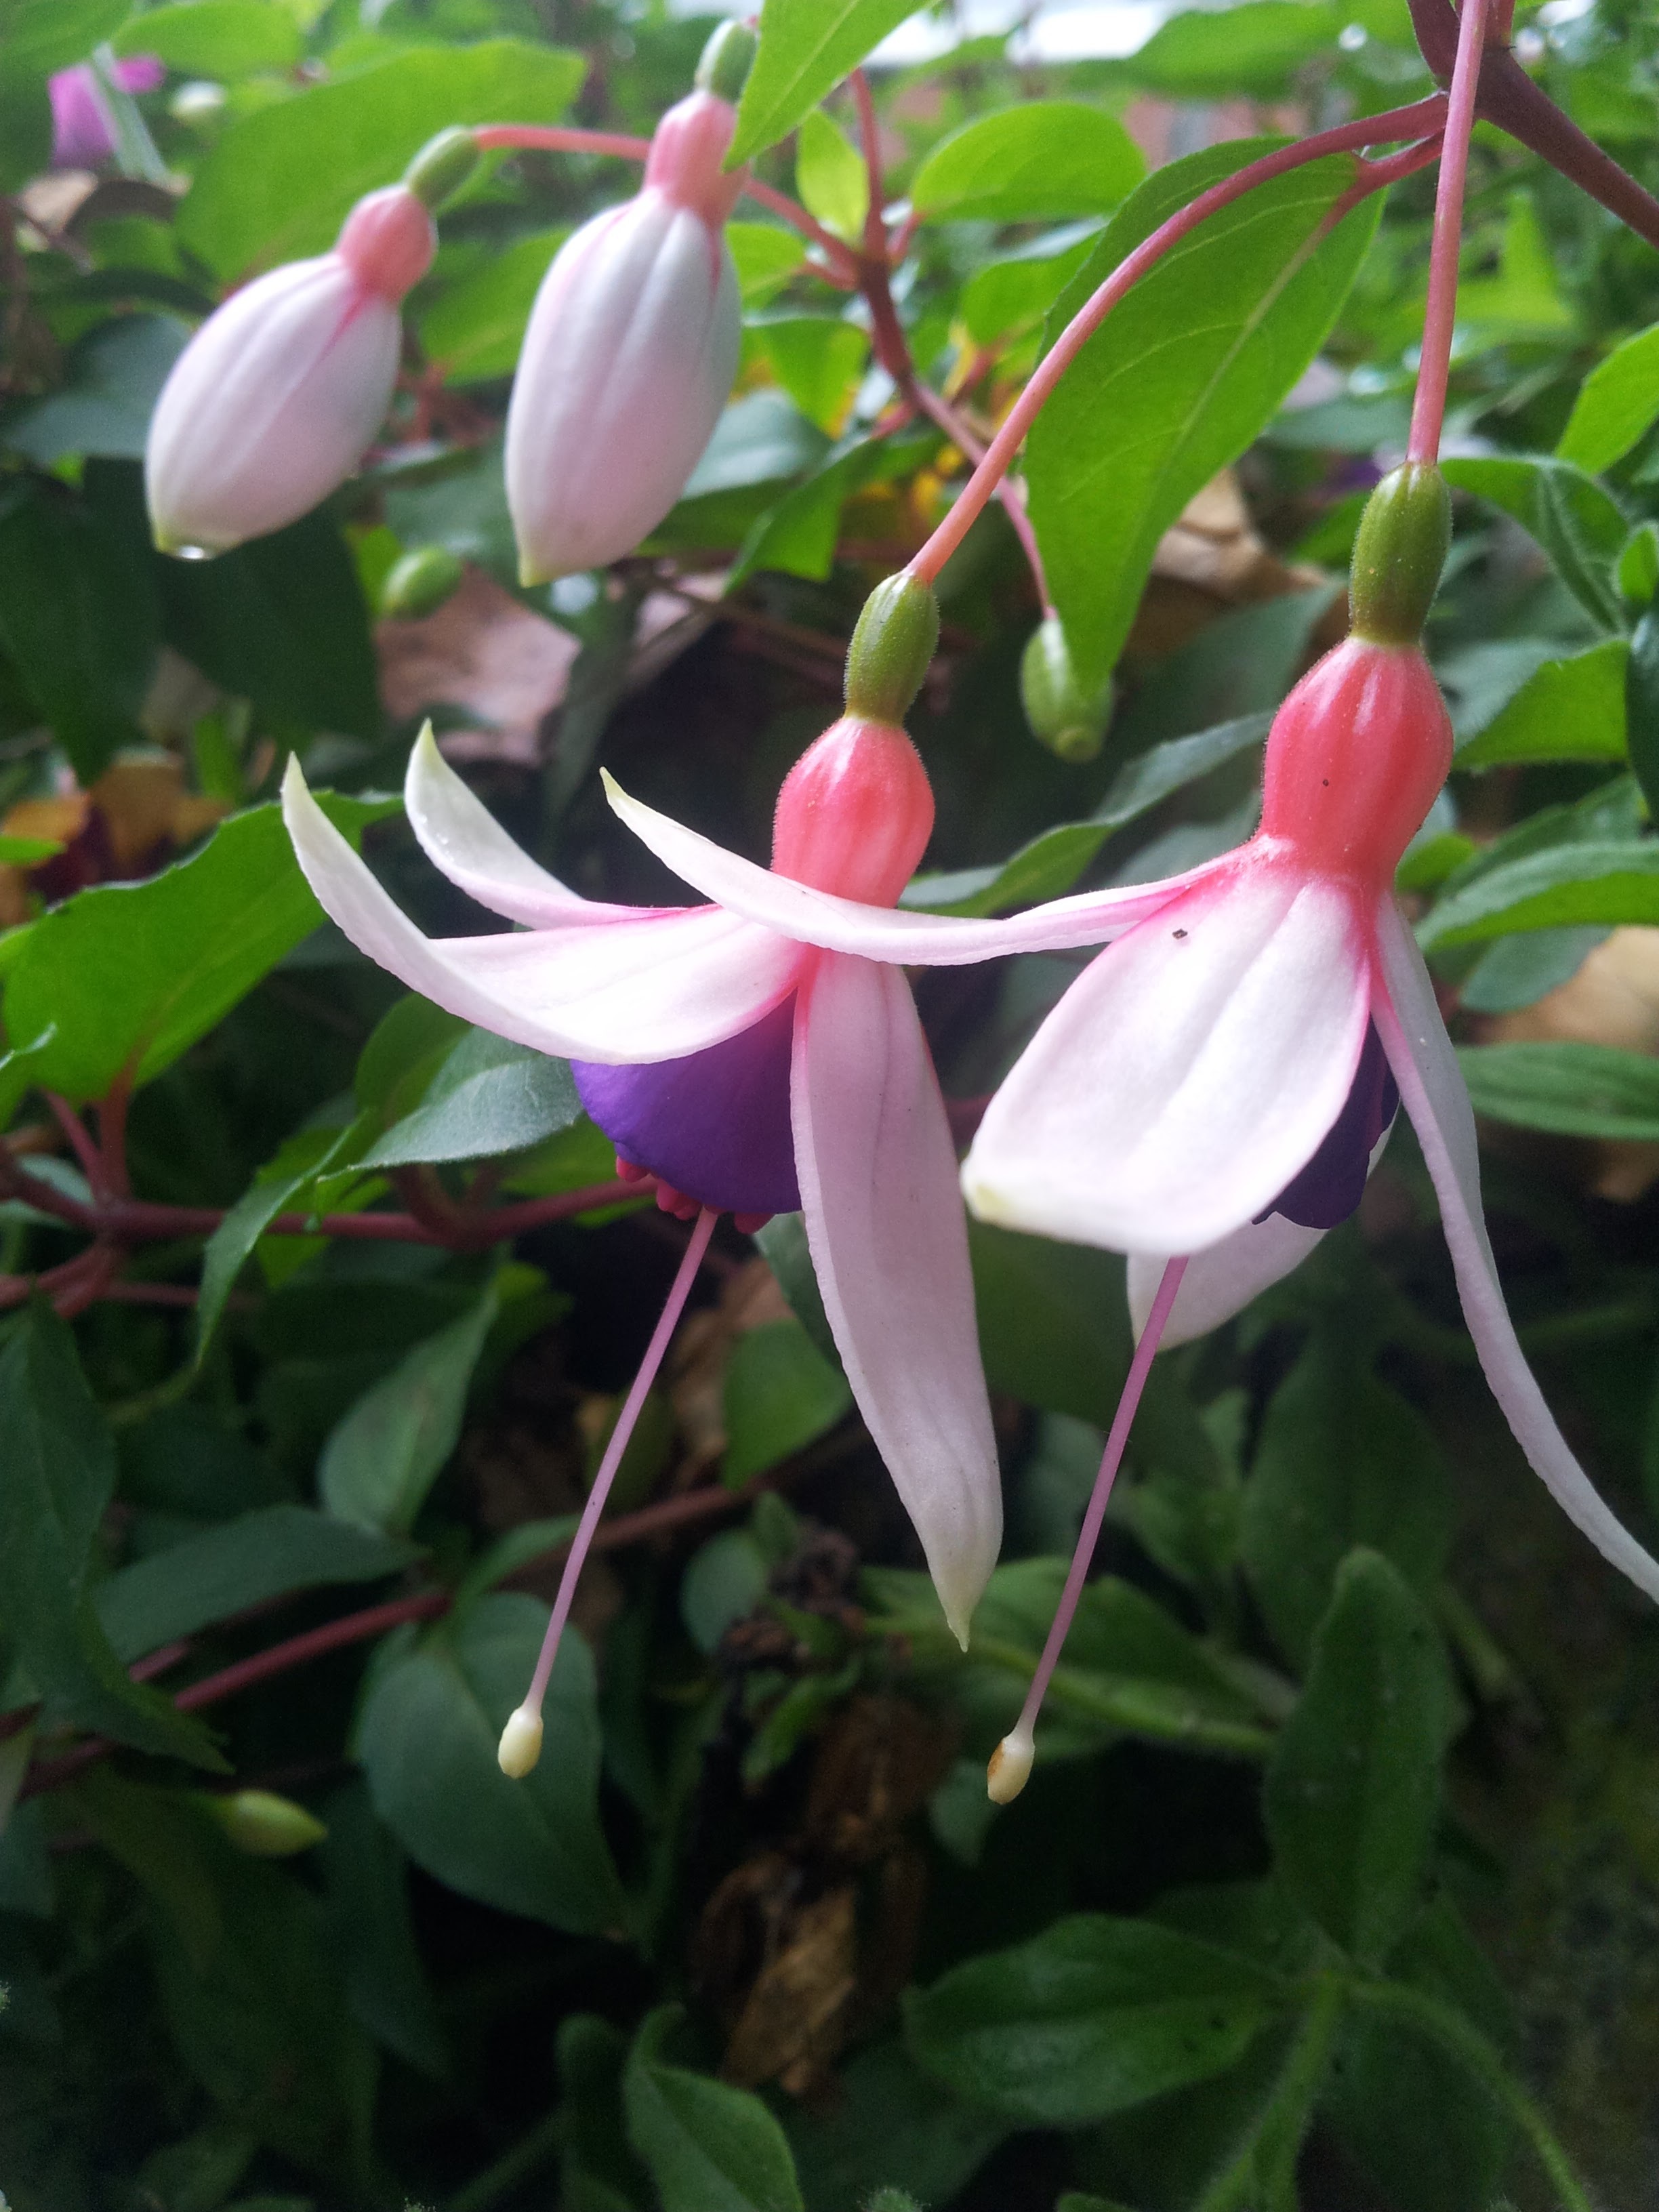
plant, flower, botany, flora, shrub, fuchsia, flowering plant, land plant